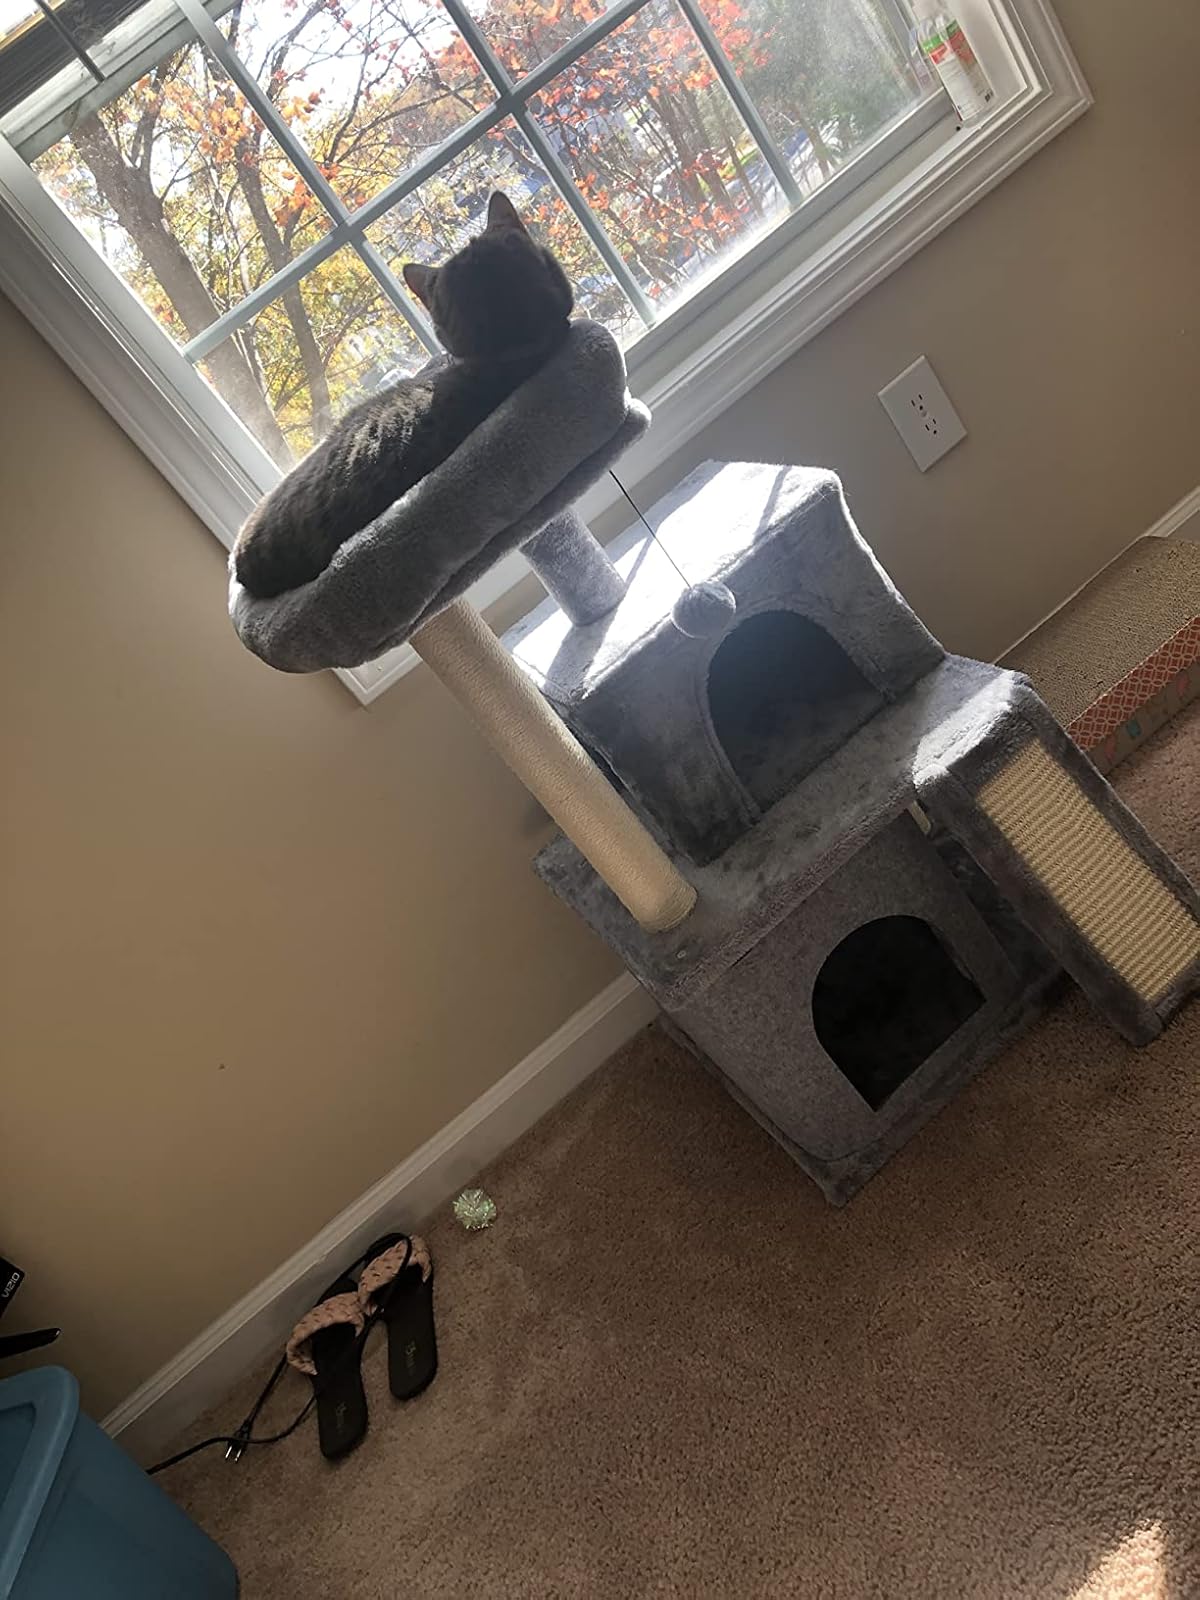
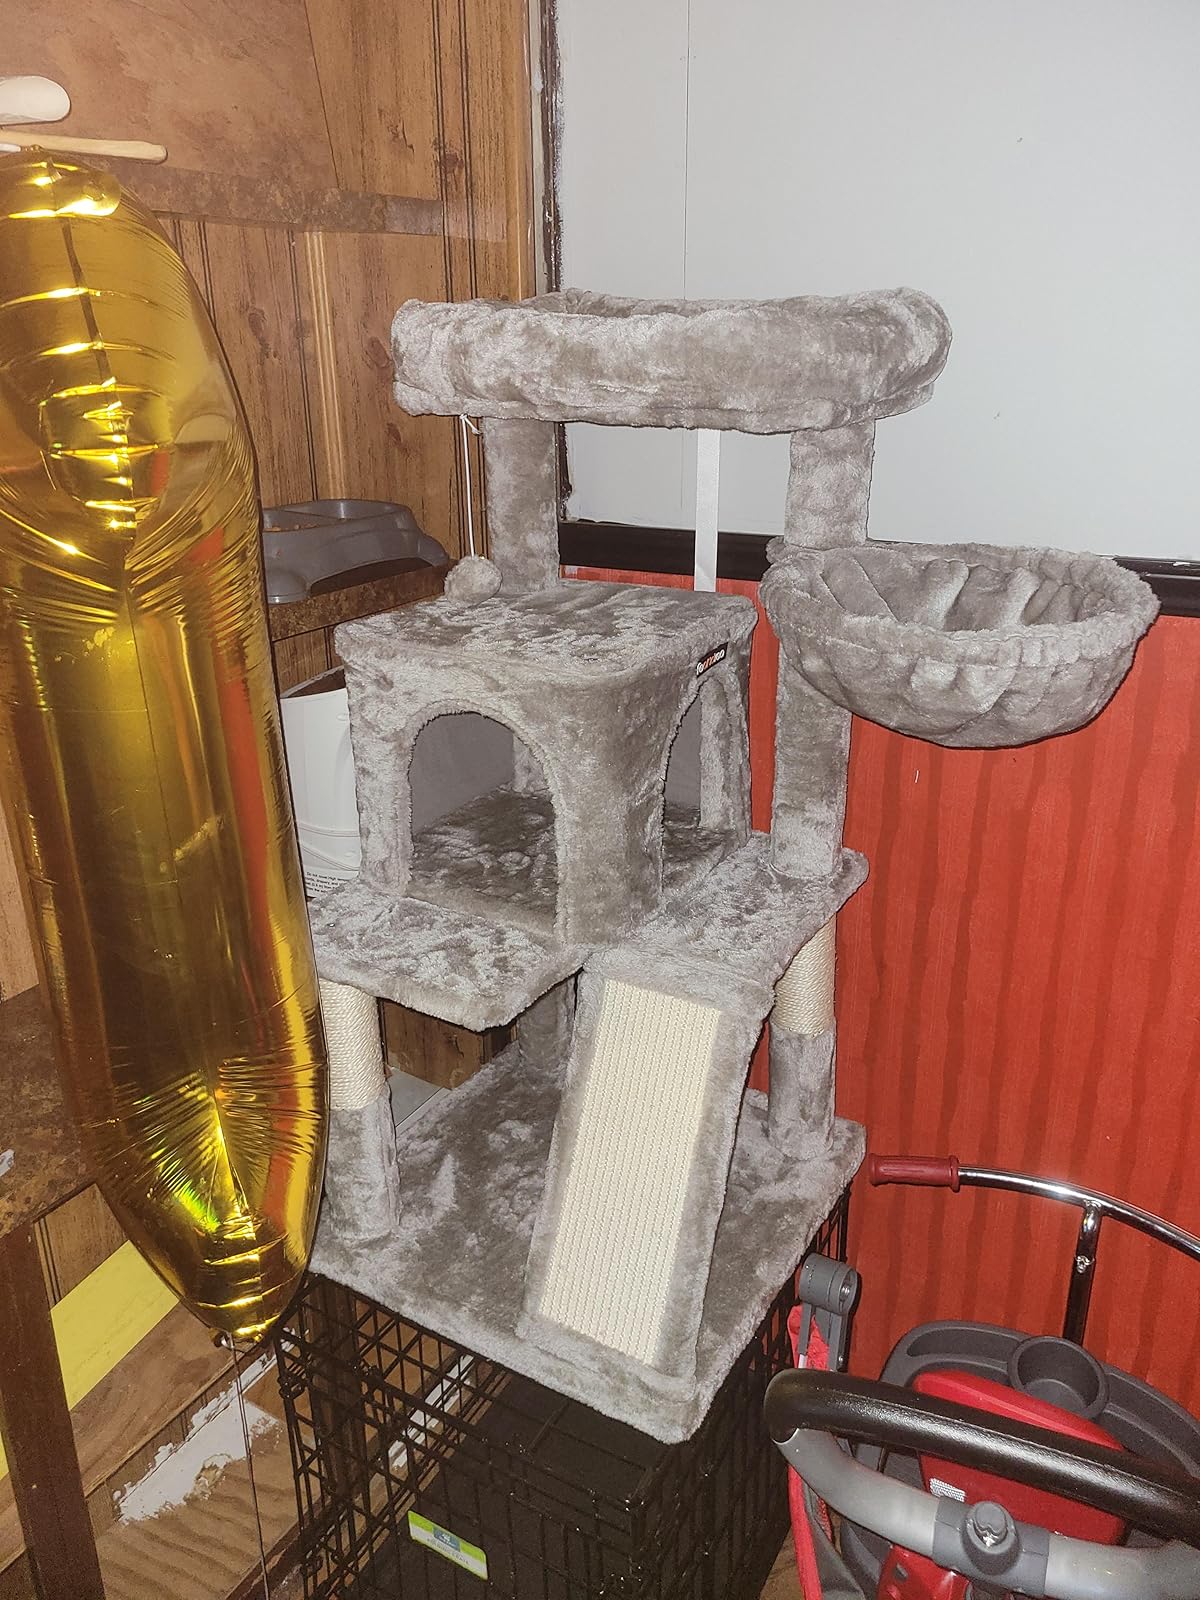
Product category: items_cat tree
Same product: no